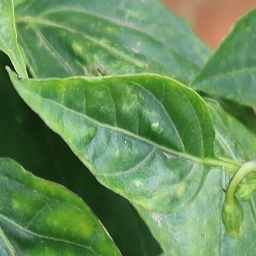
Label: nutritional